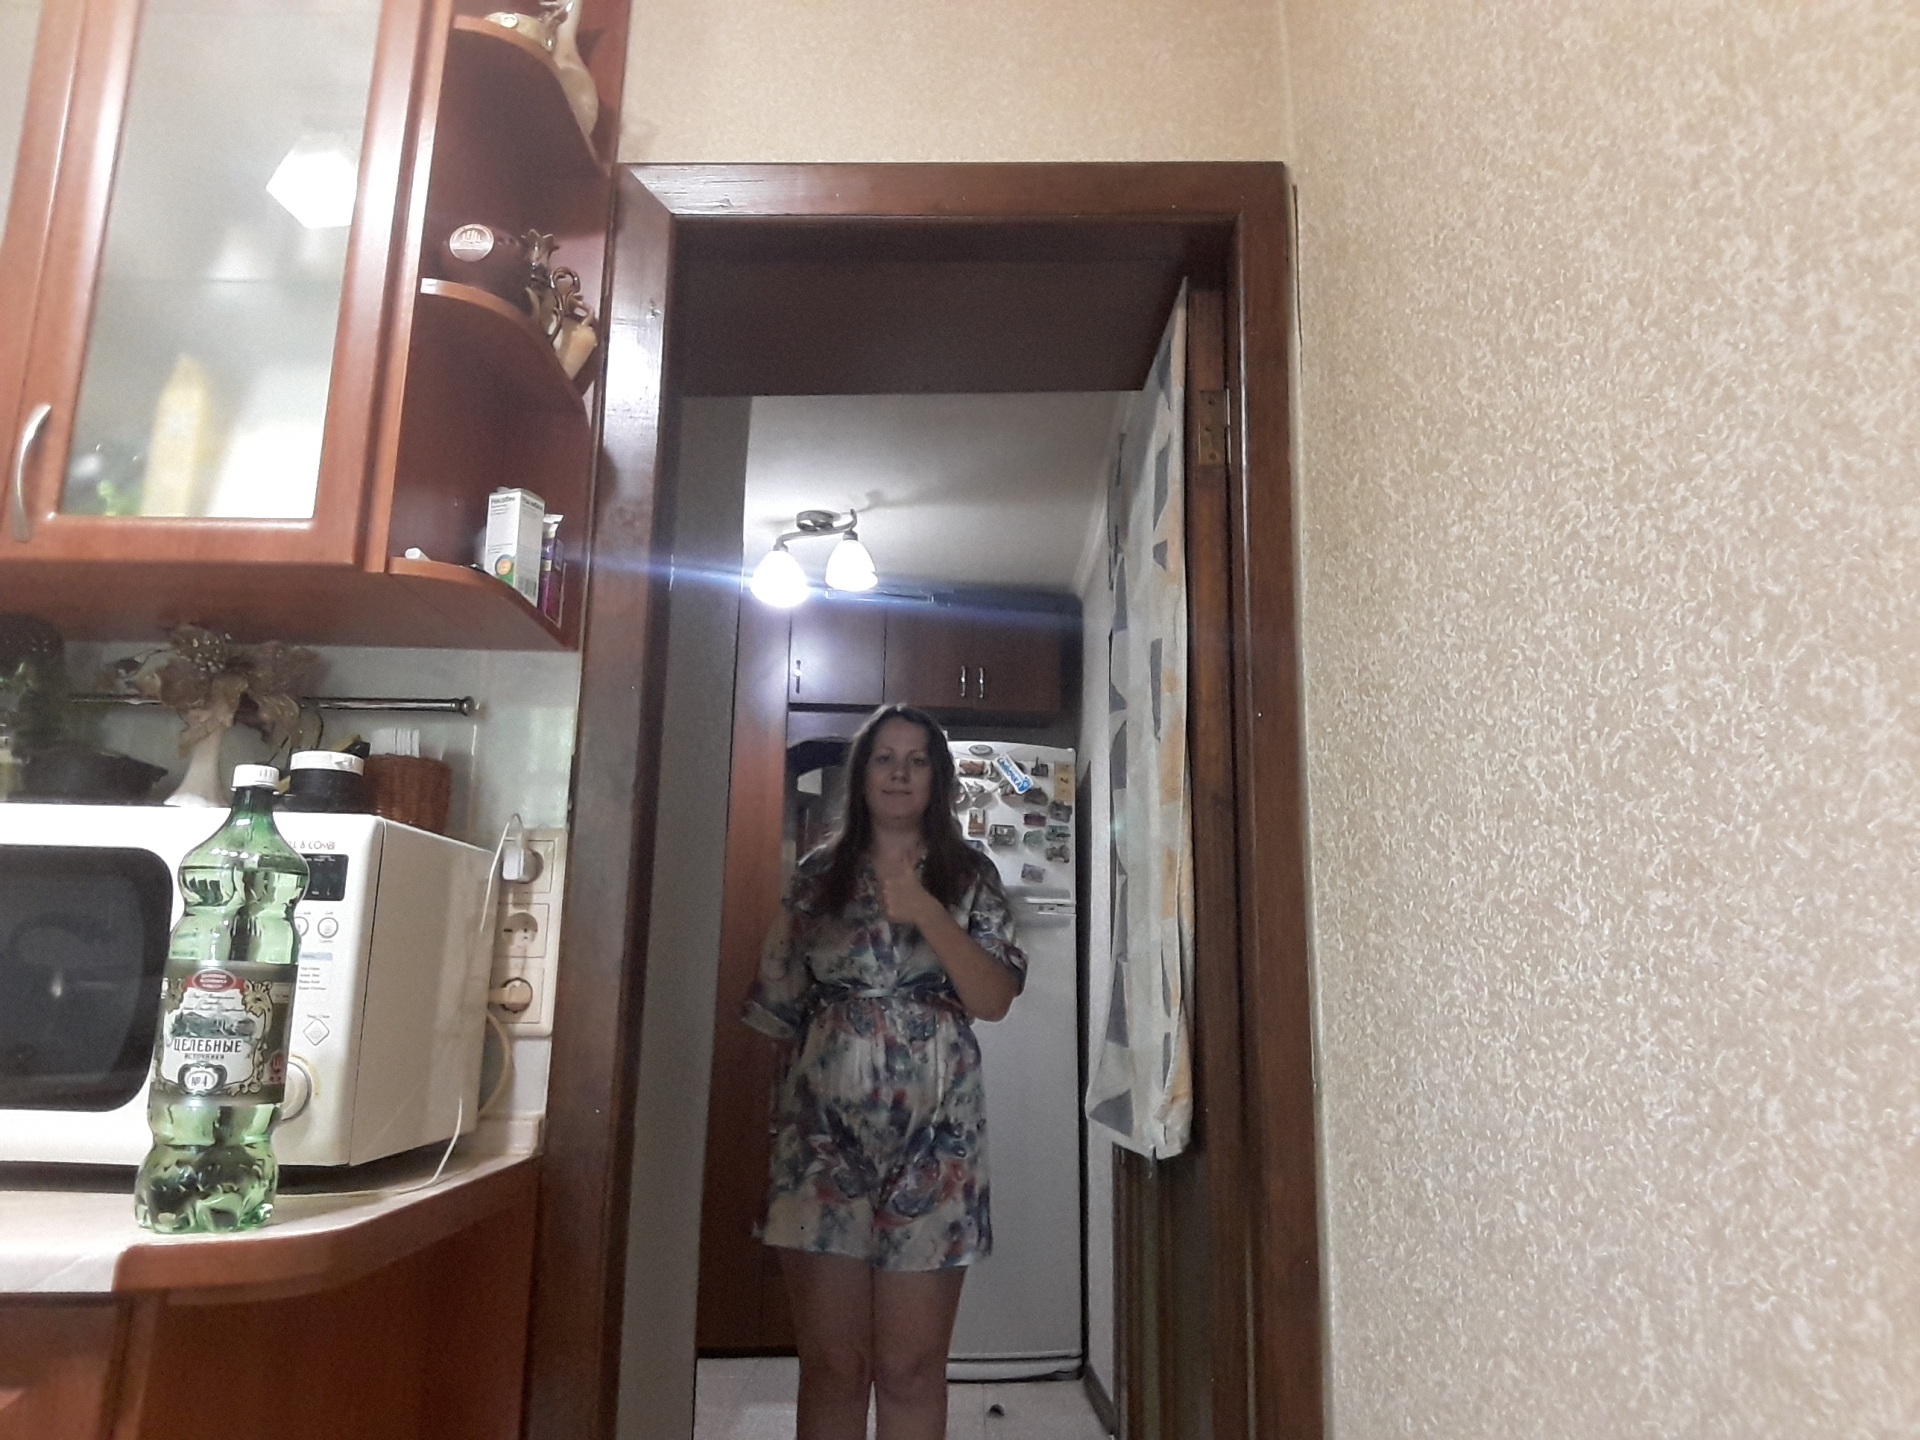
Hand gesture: like